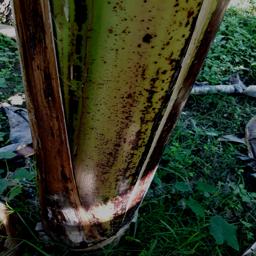
Label: PSEUDOSTEM WEEVIL